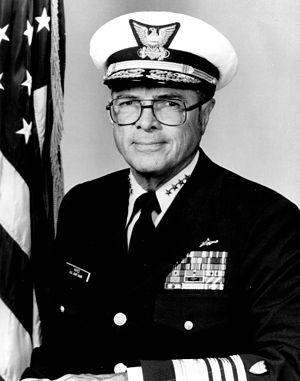
Le commandant de l'United States Coast Guard est le membre le plus haut gradé de la composante garde côtière des forces armées des États-Unis. Il s'agit en général d'un amiral quatre étoiles désigné pour une période quatre années par le président des États-Unis avant que cette nomination ne soit confirmée par le Sénat.